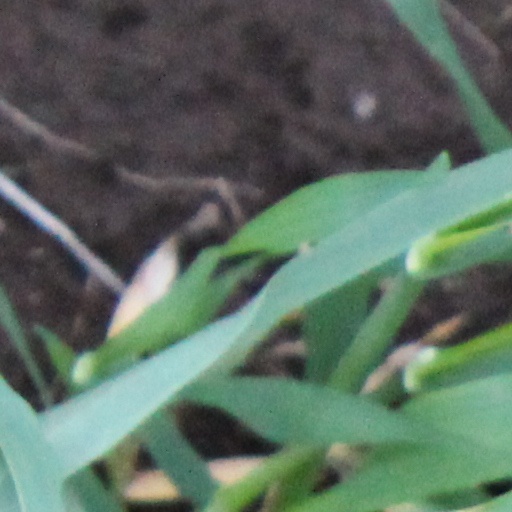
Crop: wheat